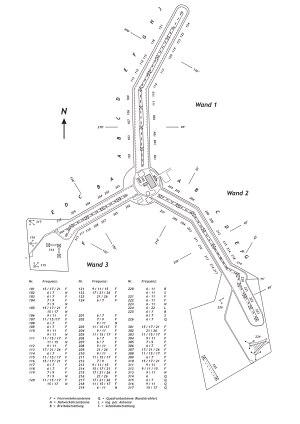
Le Centre d’émission de Wertachtal a été de 1972 à 2013 le plus grand centre de radiodiffusion en ondes décamétriques d’Europe. Il était situé dans la vallée de la Wertach près du village d'Amberg, et était géré à l'origine par la Deutsche Bundespost, puis par Media Broadcast. Peu avant son démantèlement, il comprenait 14 émetteurs radio de 500 kW et 2 émetteurs radio de 100 kW. Il fut construit en 1969 et détruit finalement en 2014.